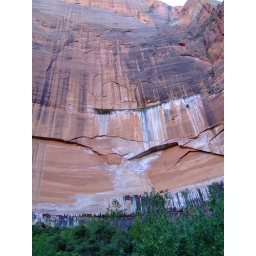
The walls on a lot of places in the Zion National Park canyon were dripping water